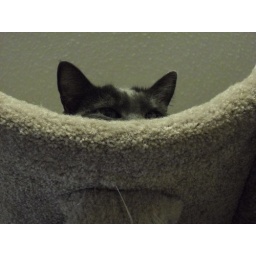
Loki glaring at me over the top of the cat tree